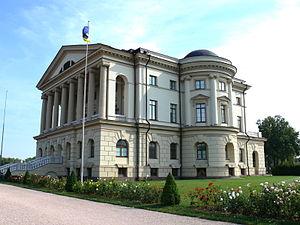
Batouryn ou Batourine est une petite ville de l'oblast de Tchernihiv, en Ukraine. Sa population s'élevait à 2 652 habitants en 2014.